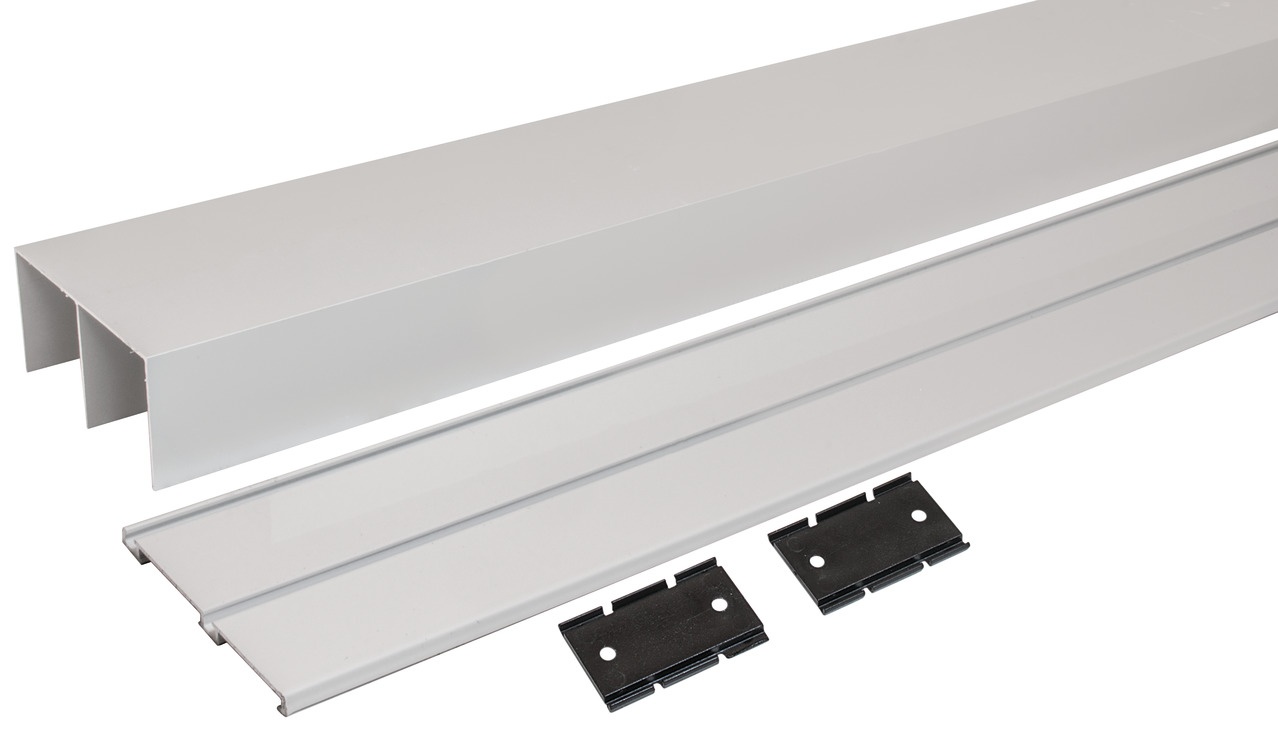
Hafele Aluminum Anodized Bright Track Set, for S 80 Sliding Door, 2000 mm Length
Brand: Hafele
Category: Sporting Goods > Athletics > Track & Field > Track & Field Training Aids > Track & Field Stopwatch Systems